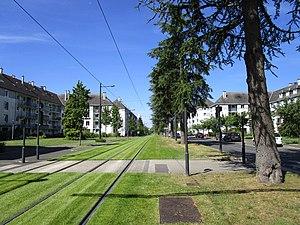
Vue de l'avenue de l'Europe, dans le quartier Beffroi-Europe à Tours Nord.
Le quartier Europe, Europe-Chateaubriand ou encore Beffroi-Europe est un quartier français de la ville de Tours. Situé sur la partie nord de la commune, il compte près de 10 400 habitants en 2012. C'est un quartier composé de grands ensembles et de zones pavillonnaires, construit entre 1966 et 1972 dans un contexte où la ville de Tours cherche des terrains pour construire davantage de logements, vue la très forte demande dans le contexte des Trente Glorieuses. Après avoir largement développé le centre et le sud de la ville, la municipalité peut se tourner vers le nord grâce à la fusion avec la commune de Saint-Symphorien en 1964.